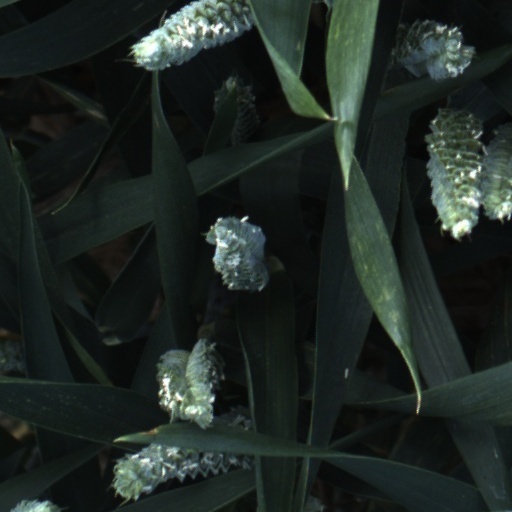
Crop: wheat